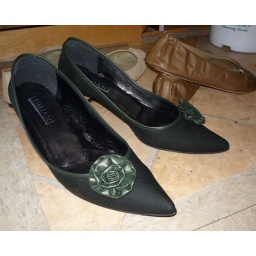
Wet green suede shoes near wet tan flat shoes on back ground dry tan suede flat shoes.